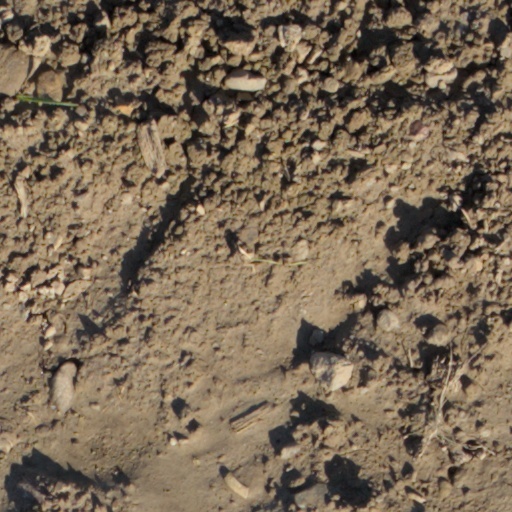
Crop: wheat